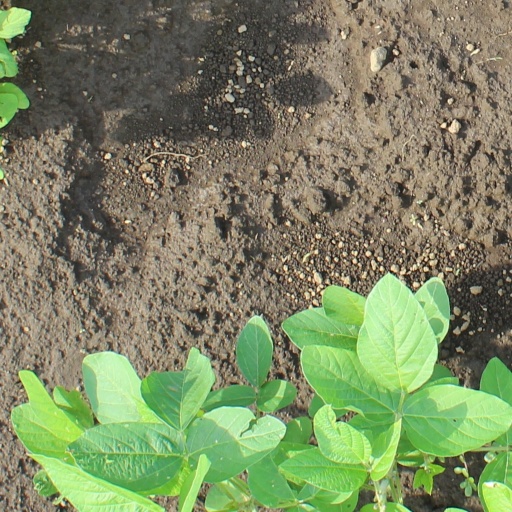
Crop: soybean